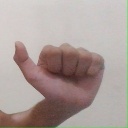
अक्षर: त